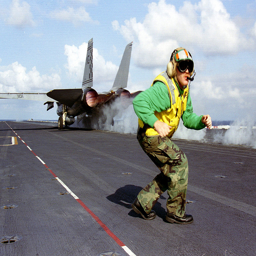
A person squating on a deck with a plane behind him
A runway operator ducks as a jet is launched.
A man in yellow vest standing on runway next to a fighter plane.
A soldier on the flight deck of an aircraft carrier as a jet arrives
A man crouching near an jet on a runway.